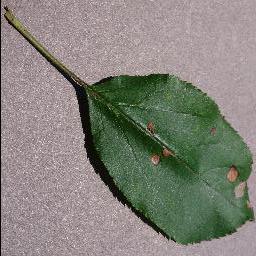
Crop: apple
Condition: black_rot